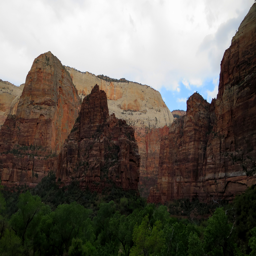
looking across the canyon near the trailhead